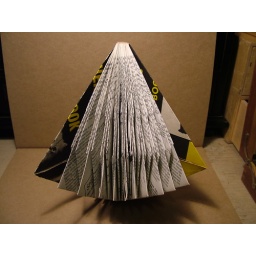
Experiment in book sculpture, took this old 50's paperback book about cats and had some fun folding.